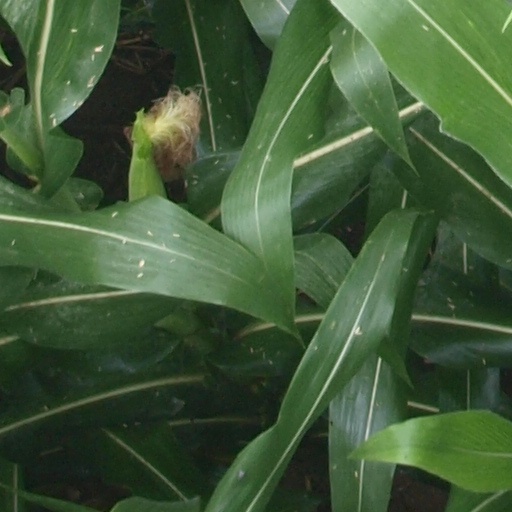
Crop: maize; corn